Virtual International Authority File

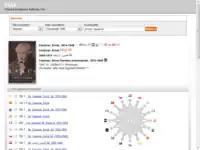
Homepage in 2012

Discussions about having a joint international authority started in the late 1990s. After several failed attempts to develop a unique joint authority file, the new idea was to link existing national authorities. This would present all the benefits of a standard file without requiring a significant investment of time and expense in the process.